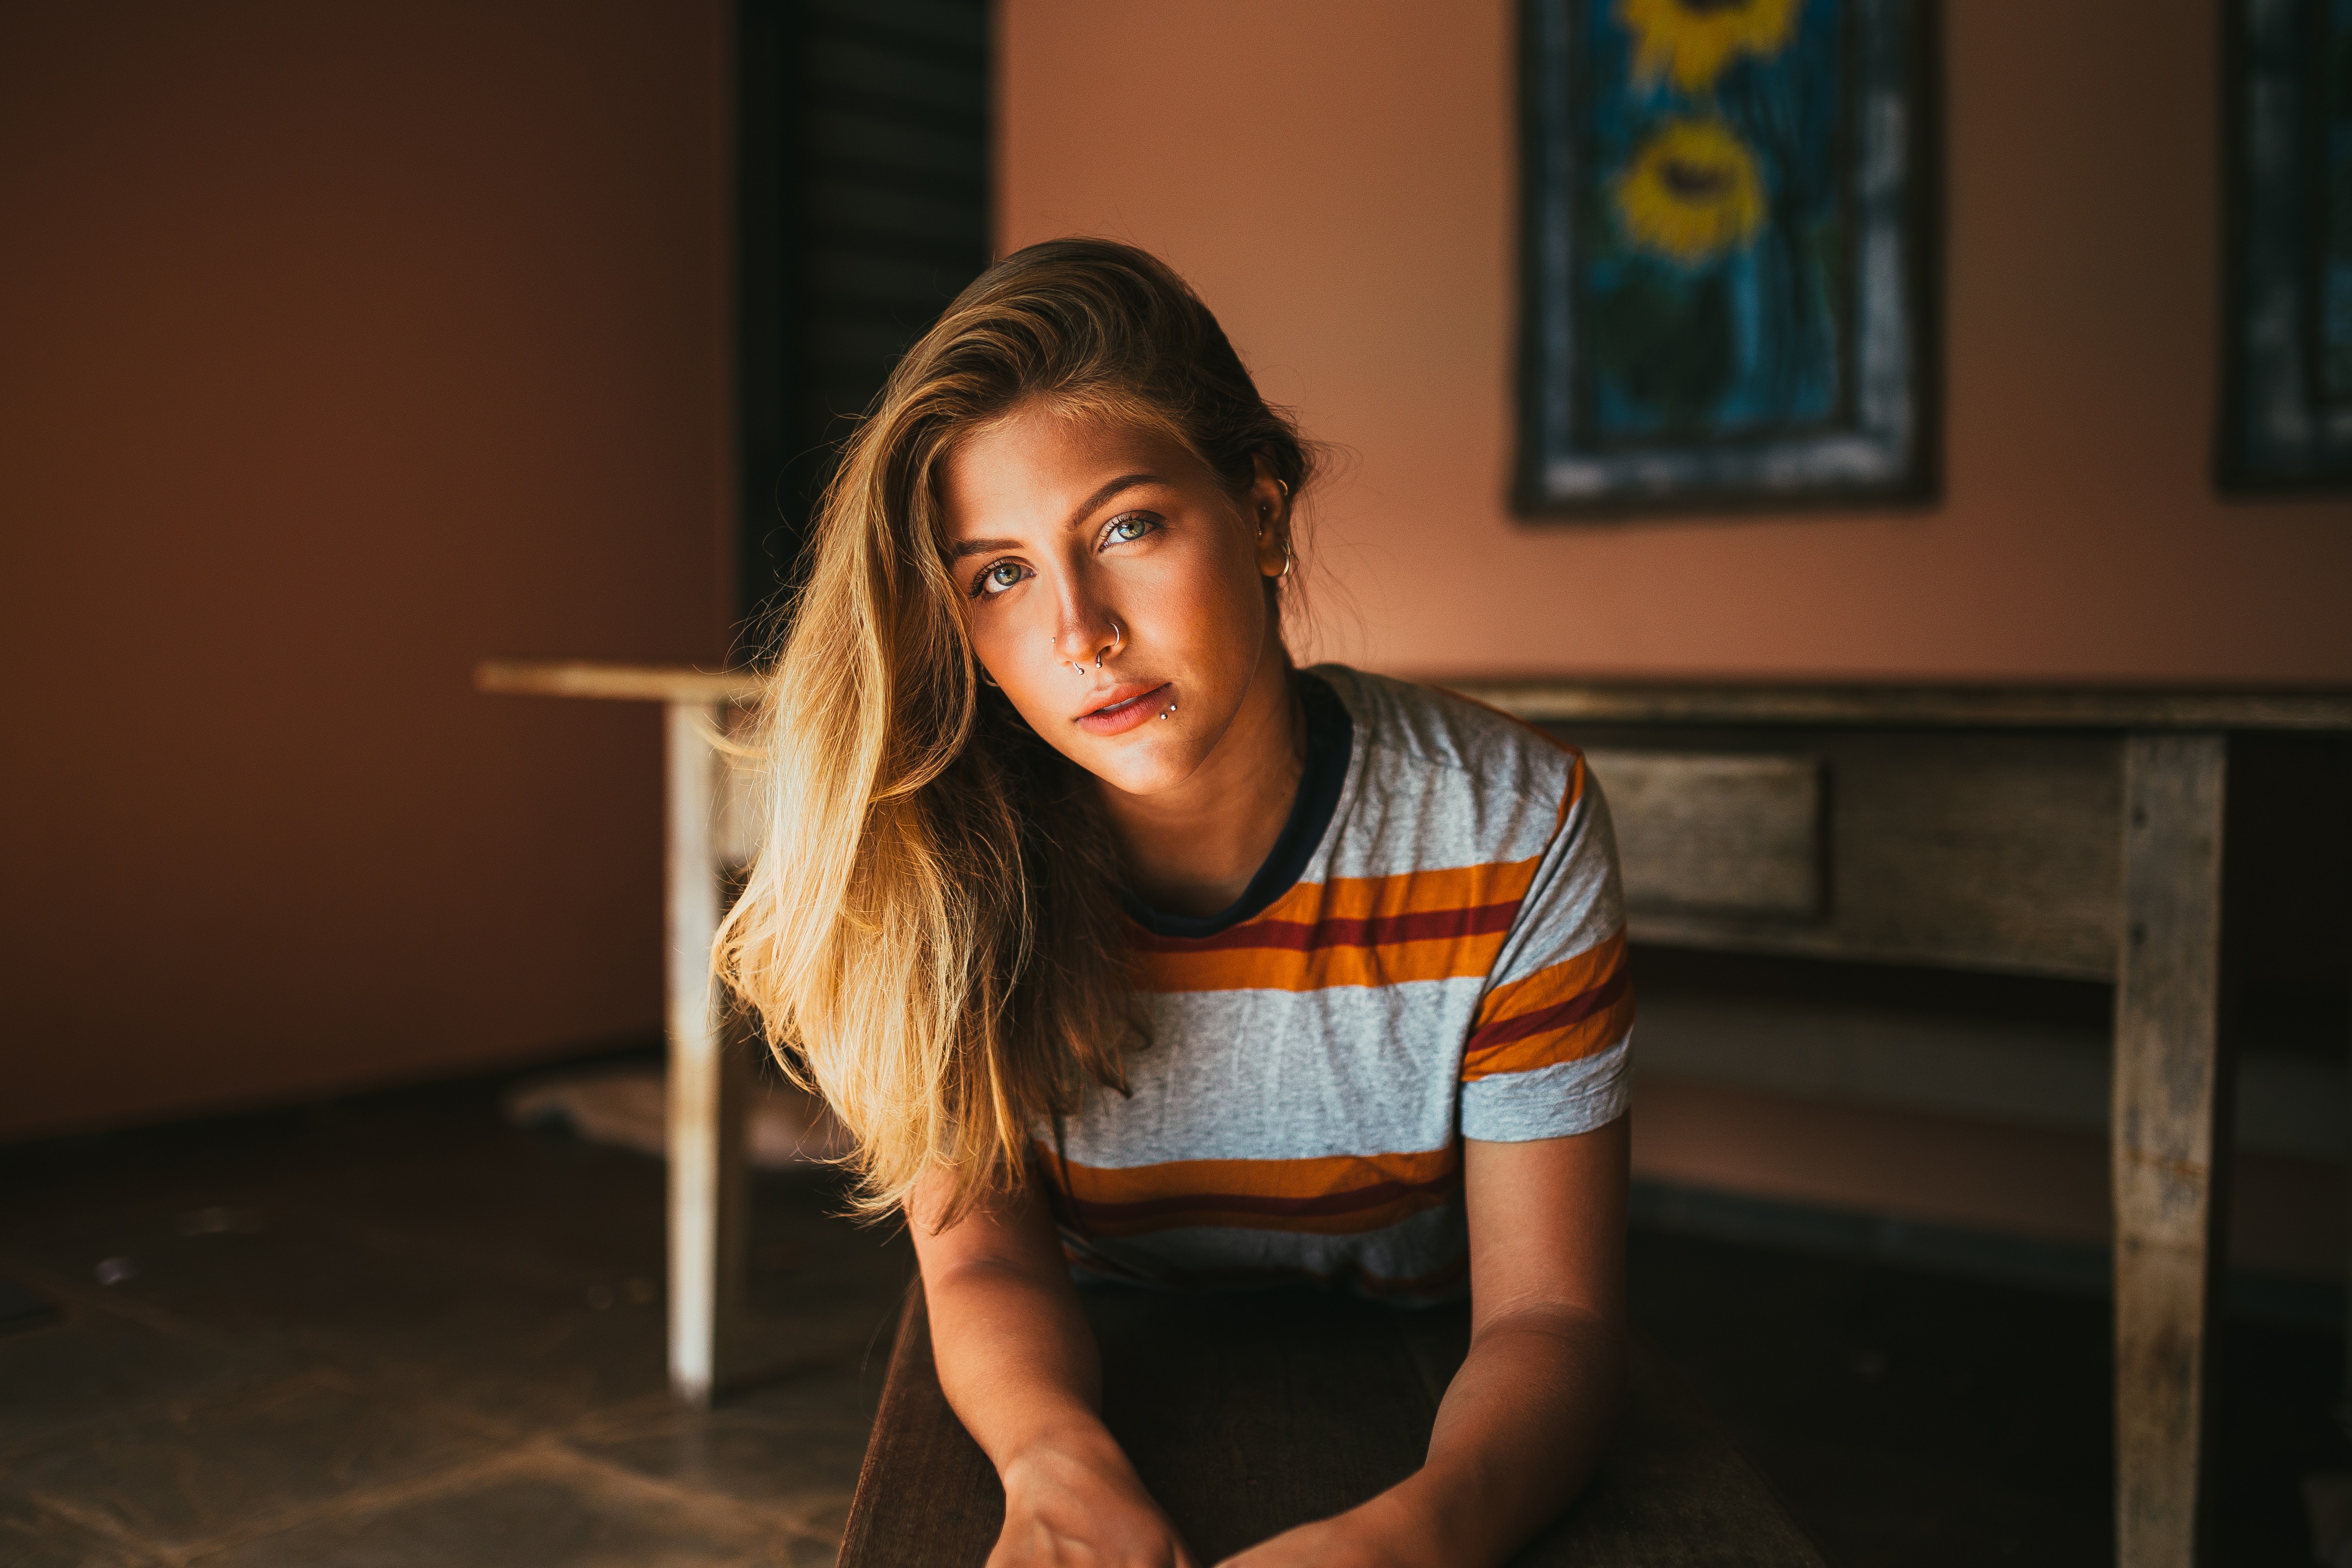
hair, face, yellow, beauty, long hair, sitting, fashion, brown hair, smile, eye, photography, t shirt, photo shoot, flash photography, room, sunlight, model, floor, wood, window, portrait photography, top, flooring, portrait